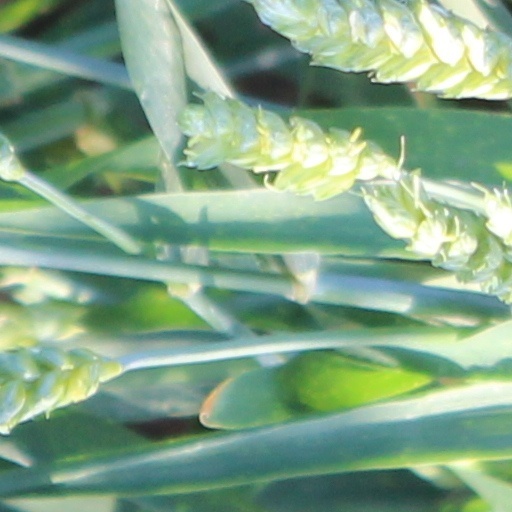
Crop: wheat